Central bank independence

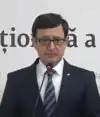
Octavian Armașu, NBM gorvernor, whose dismissal in 2023 raised concerns over central bank independence in Moldova

Central bank independence refers to the degree of autonomy and freedom a central bank has in conducting its monetary policy and managing the financial system and inflation targeting. The purpose of central bank independence is to maintain price stability, enhance the effectiveness of monetary policy, and ensure the stability of the financial system. Independent central banks are better able to carry out these mandates. It is a key aspect of modern central banking, and has its roots in the recognition that monetary policy decisions should be based on the best interests of the economy as a whole, rather than being influenced by short-term political considerations.